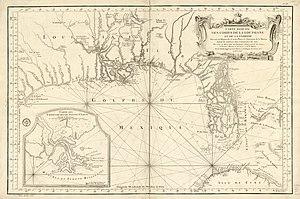
Carte réduite des costes de la Louisiane et de la Floride.